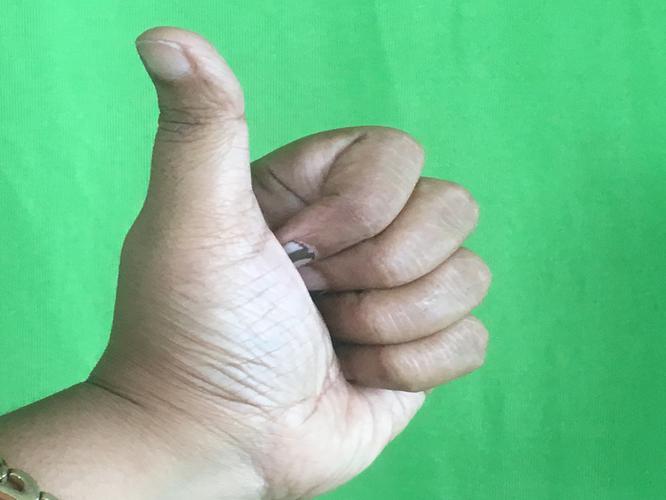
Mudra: Sikharam
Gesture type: single_hand